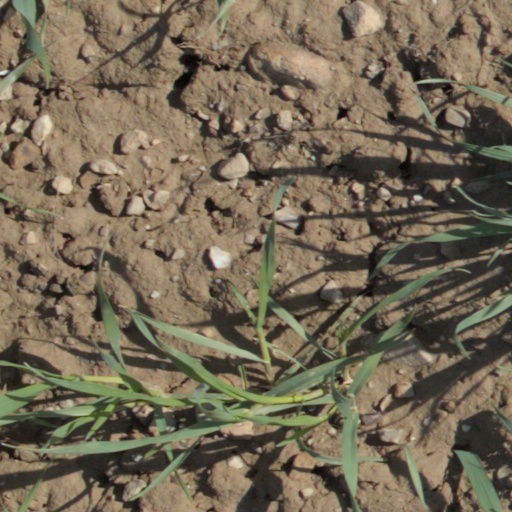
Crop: wheat